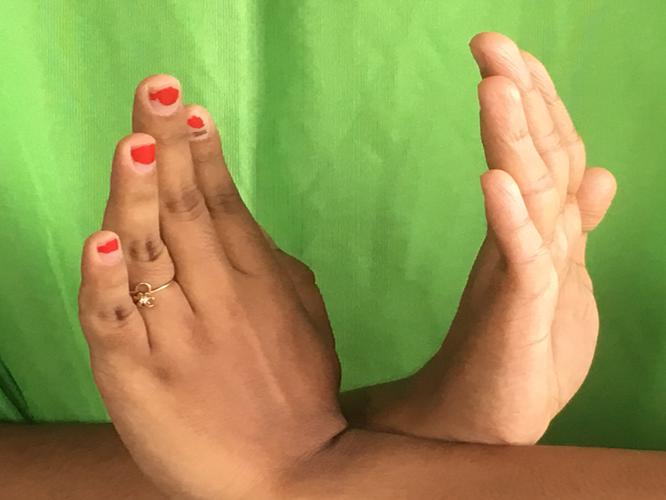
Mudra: Swastikam
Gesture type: double_hand